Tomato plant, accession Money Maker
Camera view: tilt-top (135 deg); turntable rotation: 30 degrees
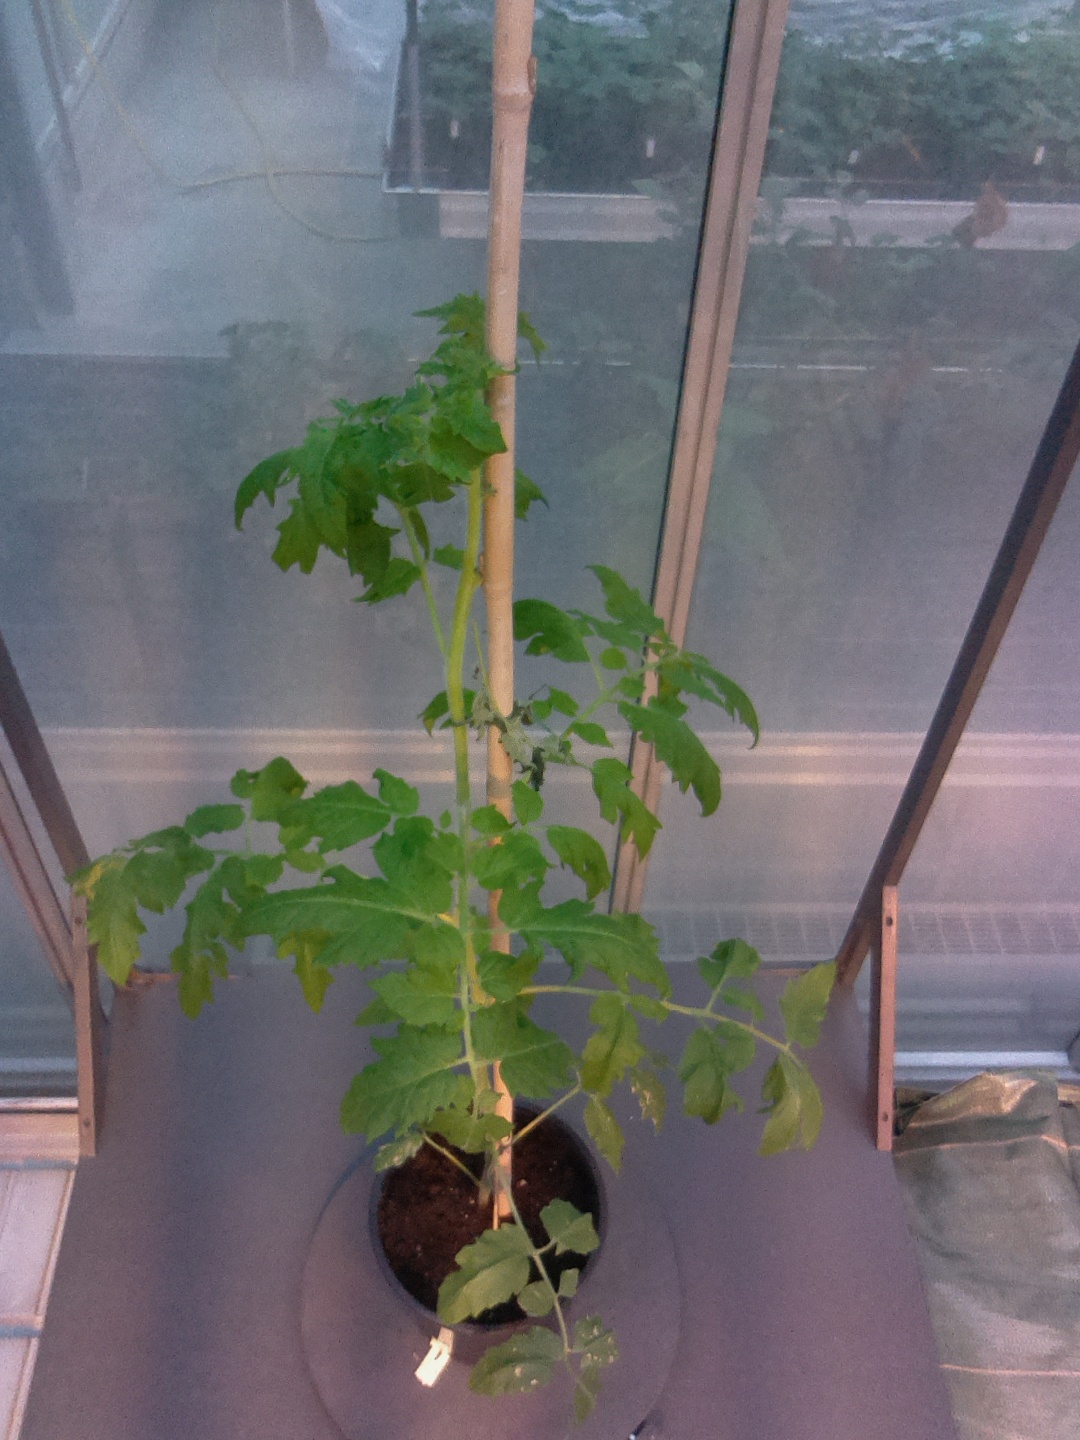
BBCH growth stage 16: 12 of true leaves visible